Henri Lansbury

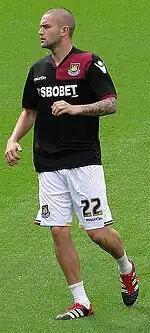
Lansbury warming up for West Ham United in 2011

On 31 August 2011, Lansbury joined West Ham United on a season-long loan from Arsenal. He made his debut on 10 September 2011 in a 4–3 home win against Portsmouth scoring West Ham's second goal, eventually finishing with the Man of the Match accolade. In October 2011, Lansbury was ruled out until Christmas with a knee injury. On 21 February 2012, Lansbury was brought on to play in goal against Blackpool after Robert Green had been sent off for a professional foul with West Ham leading 2–1. Manager Sam Allardyce had not named a goalkeeper amongst his substitutes. West Ham went on to win the game 4–1, and fans chanted "England's Number 1" at the final whistle in tribute to Lansbury's second-half goalkeeping debut, keeping a clean-sheet in the process. West Ham's travelling fans also sang 'Are you Ludo (Hammers favourite Ludek Miklosko) in disguise?' to Lansbury in honour of his emergency shot-stopping stint between the sticks.